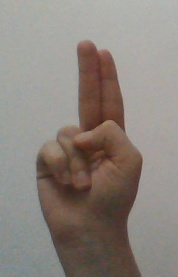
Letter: taa